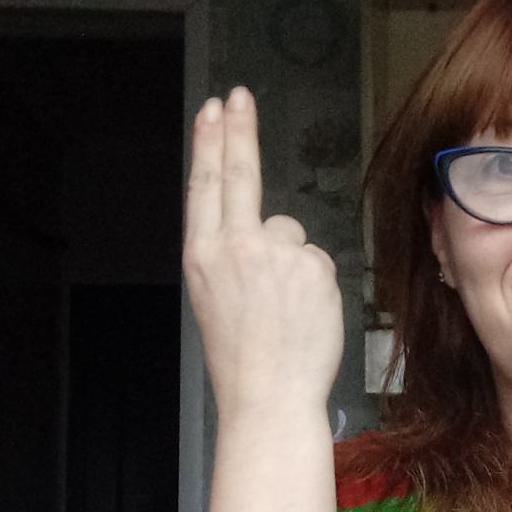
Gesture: two_up_inverted